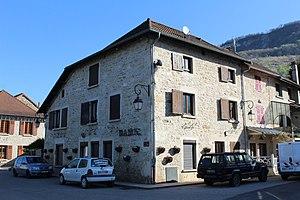
Mairie de Montagnieu, Ain.
Montagnieu est une commune française, située dans le département de l'Ain en région Auvergne-Rhône-Alpes.